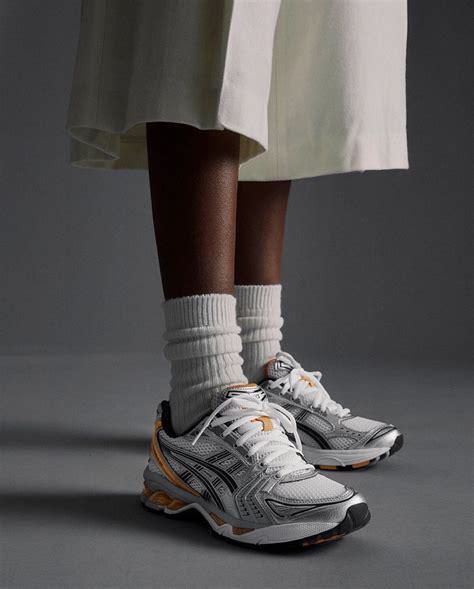
Brand: Asics
Model: Gel Kayano 14